Military helicopter

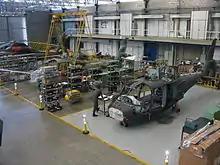
Helibras HM-1 Pantera airframes being assembled in Brazil

As helicopters came into military service, they were quickly pressed into service for search and rescue and medical evacuation. During World War II, Flettner Fl 282s were used in Germany for reconnaissance, and Sikorsky R-4s were used by the United States to rescue downed aircrews and injured personnel in remote areas of the China Burma India Theater, from April 1944 until the war's end. The use of helicopters for rescue during combat increased during the Korean War and the Algerian War. In the Vietnam War the USAF acquired Sikorsky S-61R (Jolly Green Giant) and Sikorsky CH-53 Sea Stallion (Super Jolly Green Giant) helicopters for the Combat search and rescue (CSAR) mission.